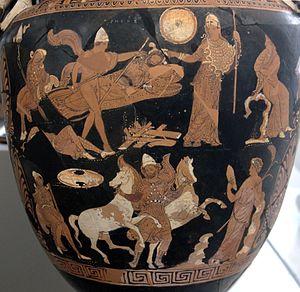
«
Le groupe des vases funéraires apuliens peints est un complexe cohérent de 29 vases, plat, assiettes, fragments de vases et groupes de fragments. Ces pièces font partie de la collection d'antiquités de l'Altes Museum de Berlin. L'ensemble consiste en vases en partie surdimensionnés et précieux, richement ornés avec des figures du « style riche » de la céramique à figures rouges d'Apulie. Des pièces de qualité moyenne ou inférieure les accompagnent. Ces pièces proviennent vraisemblablement de la fouille sauvage d'une tombe pendant la deuxième moitié du XXᵉ siècle.